Xylocopa nasalis

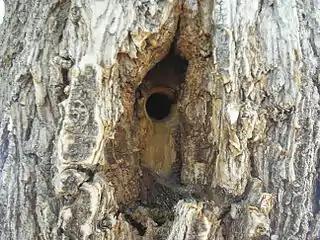
Entrance of nest

"X. nasalis" displays polylecty and a broad host plant range when foraging for pollen. "X. nasalis" is known to forage for at least 14 different pollen types for the construction of pollen masses. Some of these pollen types come from "Lithocarpus, Castanopsis, S. siamea, Trapa, Schima," and "Croton". The bees' foraging behavior builds, stores, or catches foods such as nectar and pollen. These are used to feed and expand the colony.